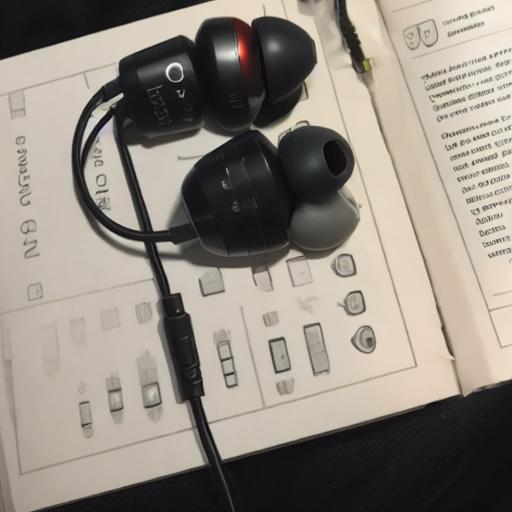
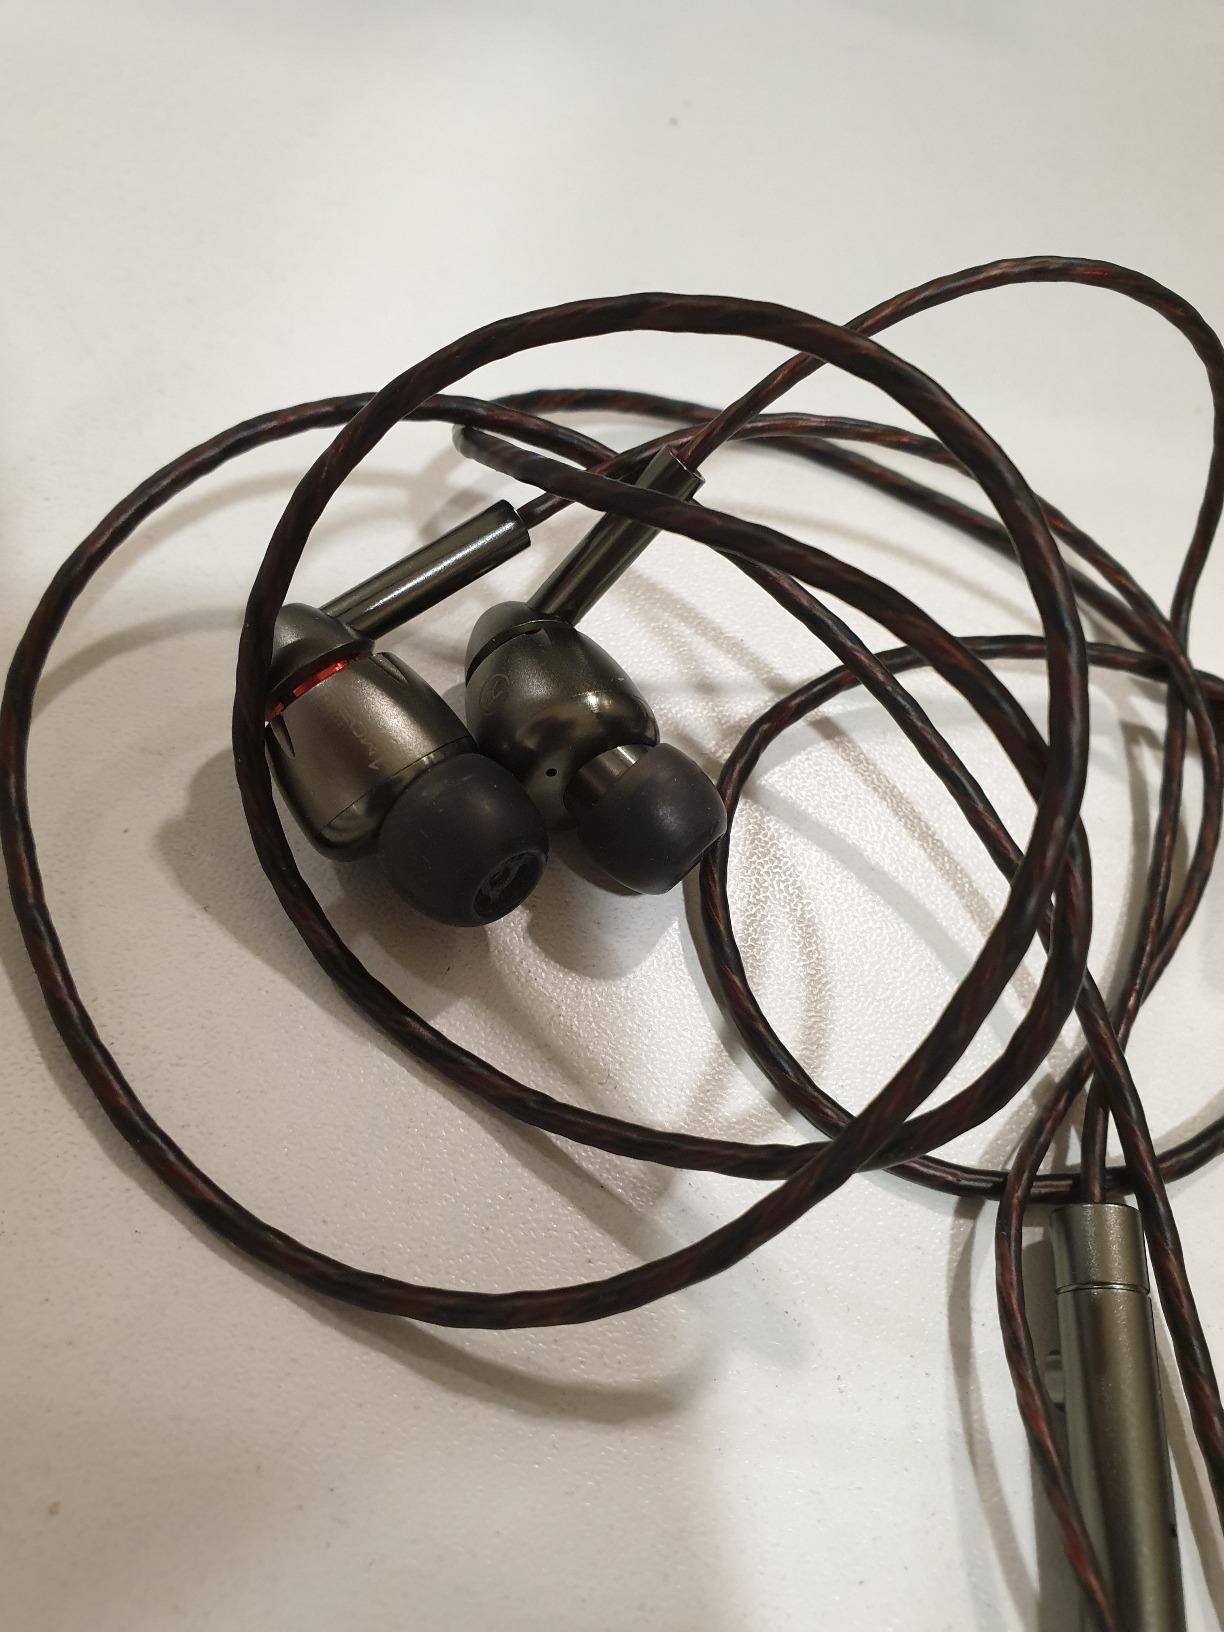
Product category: headphones
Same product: no